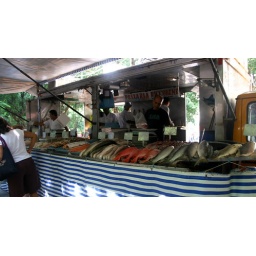
Every Saturday they had a market in the street full of colour with loads of delicious fruit and veg.